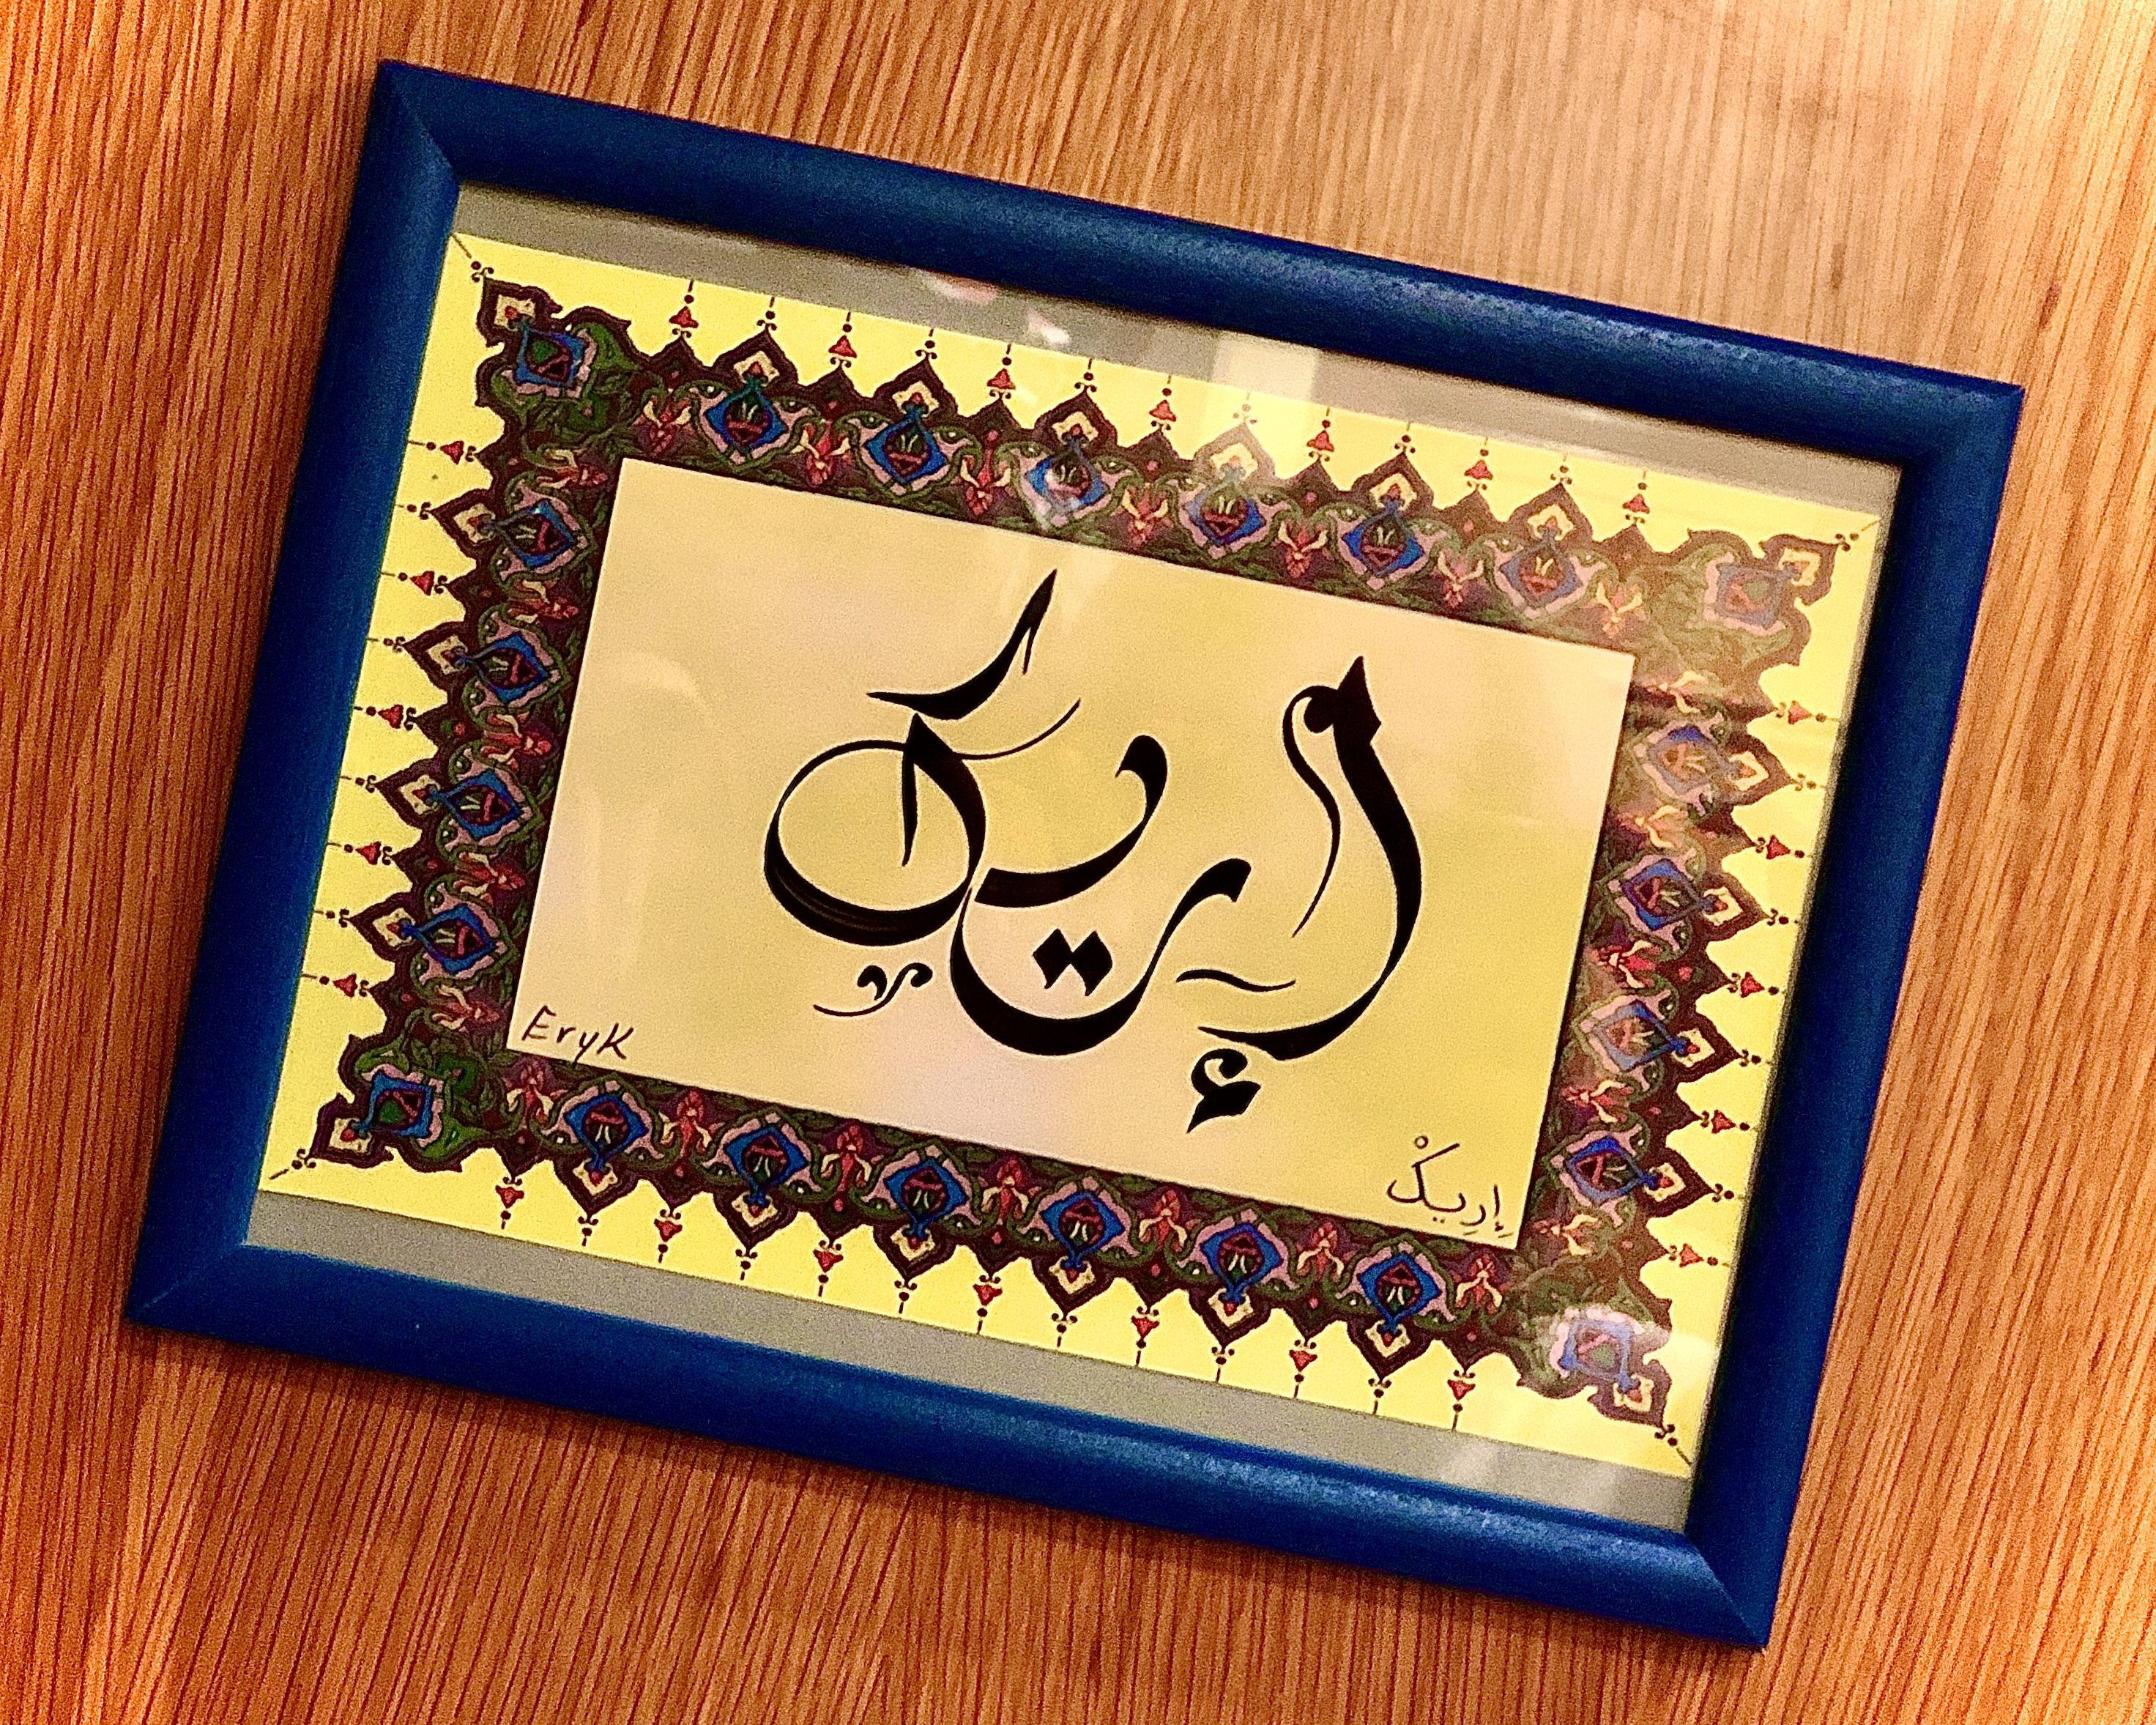
Beauty of calligraphy
The image features calligraphy artwork in Persian script surrounded by Islamic decorations and framed in a deep blue frame, and wooden beige background. And a signature at the bottom of the frame.
A landscape scene captured at a slightly tilted angle shows a calligraphy artwork with Persian script framed in a deep blue frame. It gives a warm and artistic atmosphere.
Labels: Text, Photo Frame, Symbol, Calligraphy, Handwriting, Number, wooden background, Islamic decorations, signature
Camera: Apple iPhone X
Lens: iPhone X back dual camera 6mm f/2.4
Aperture: F2.4
Exposure: 1/8 sec
ISO: 160
Focal length: 6.0 mm